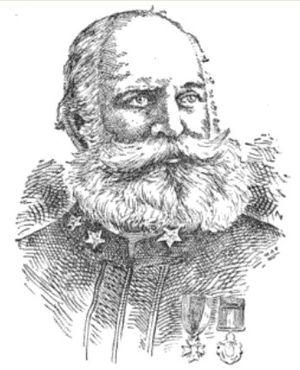
Daniel Lawrence Braine est un amiral de la marine des États-Unis au XIXᵉ siècle.